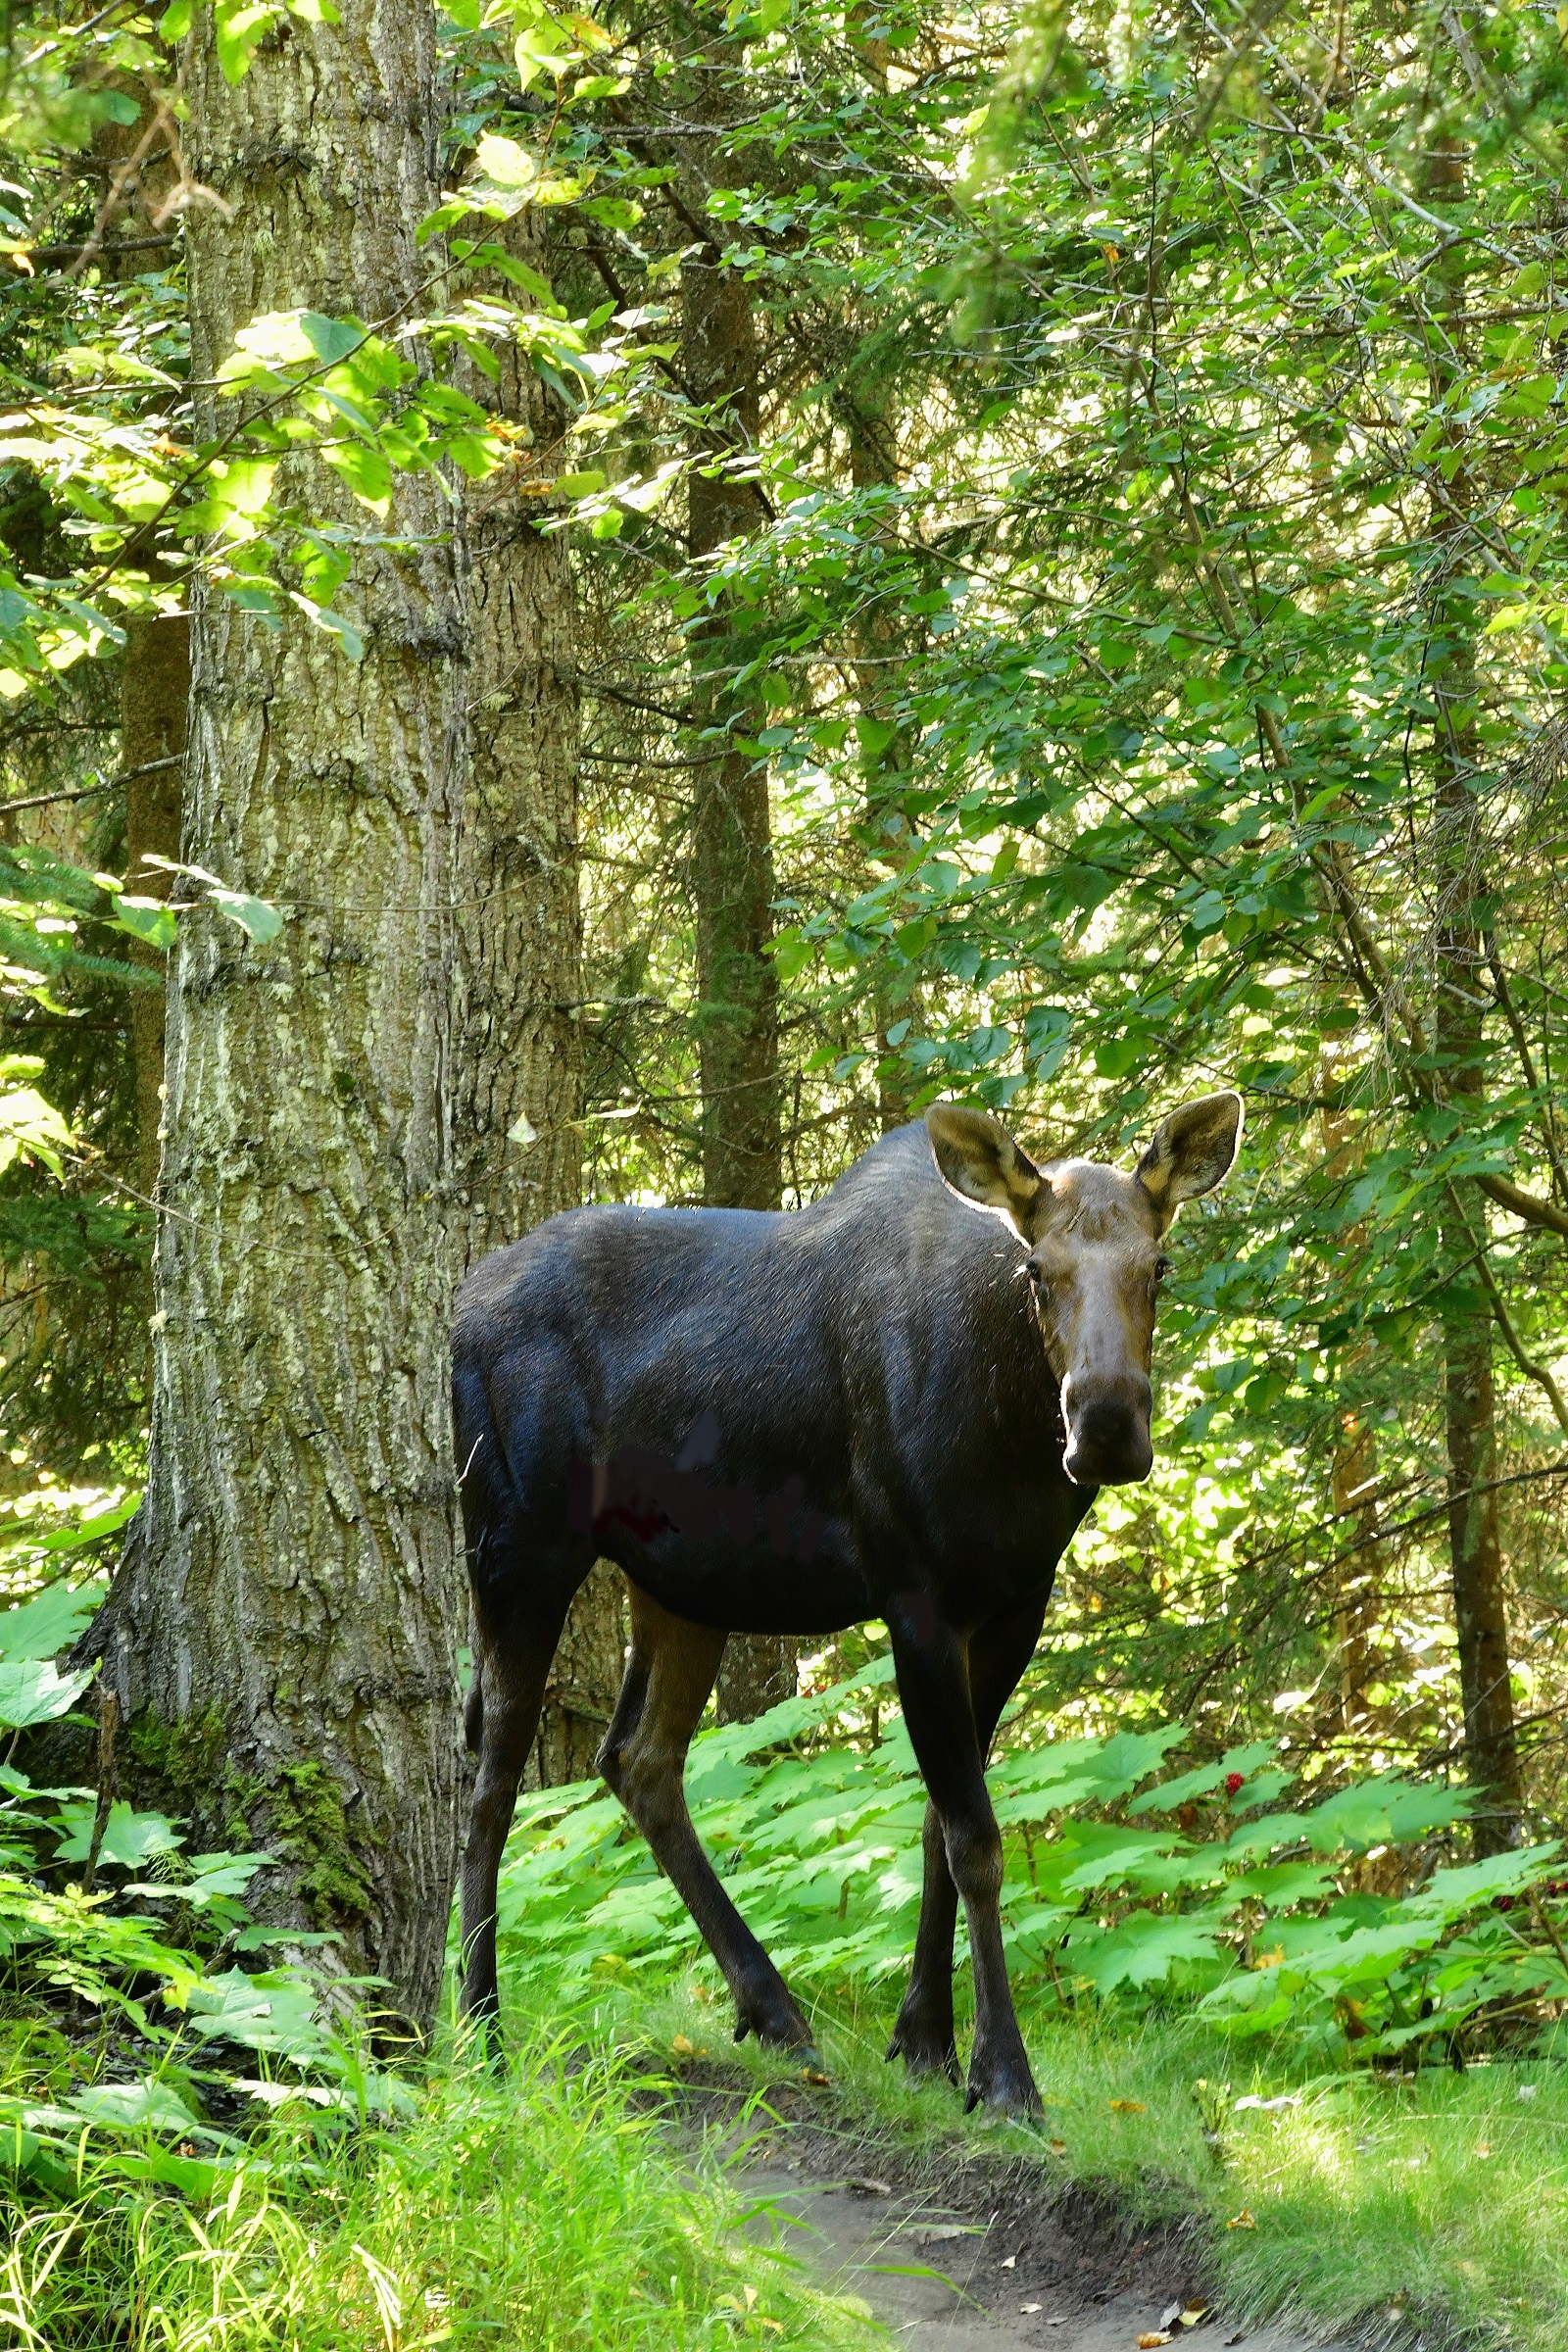
tree, nature, forest, wilderness, looking, female, wildlife, standing, portrait, young, cow, jungle, fauna, moose, trees, outdoors, woodland, habitat, juvenile, elk, rural area